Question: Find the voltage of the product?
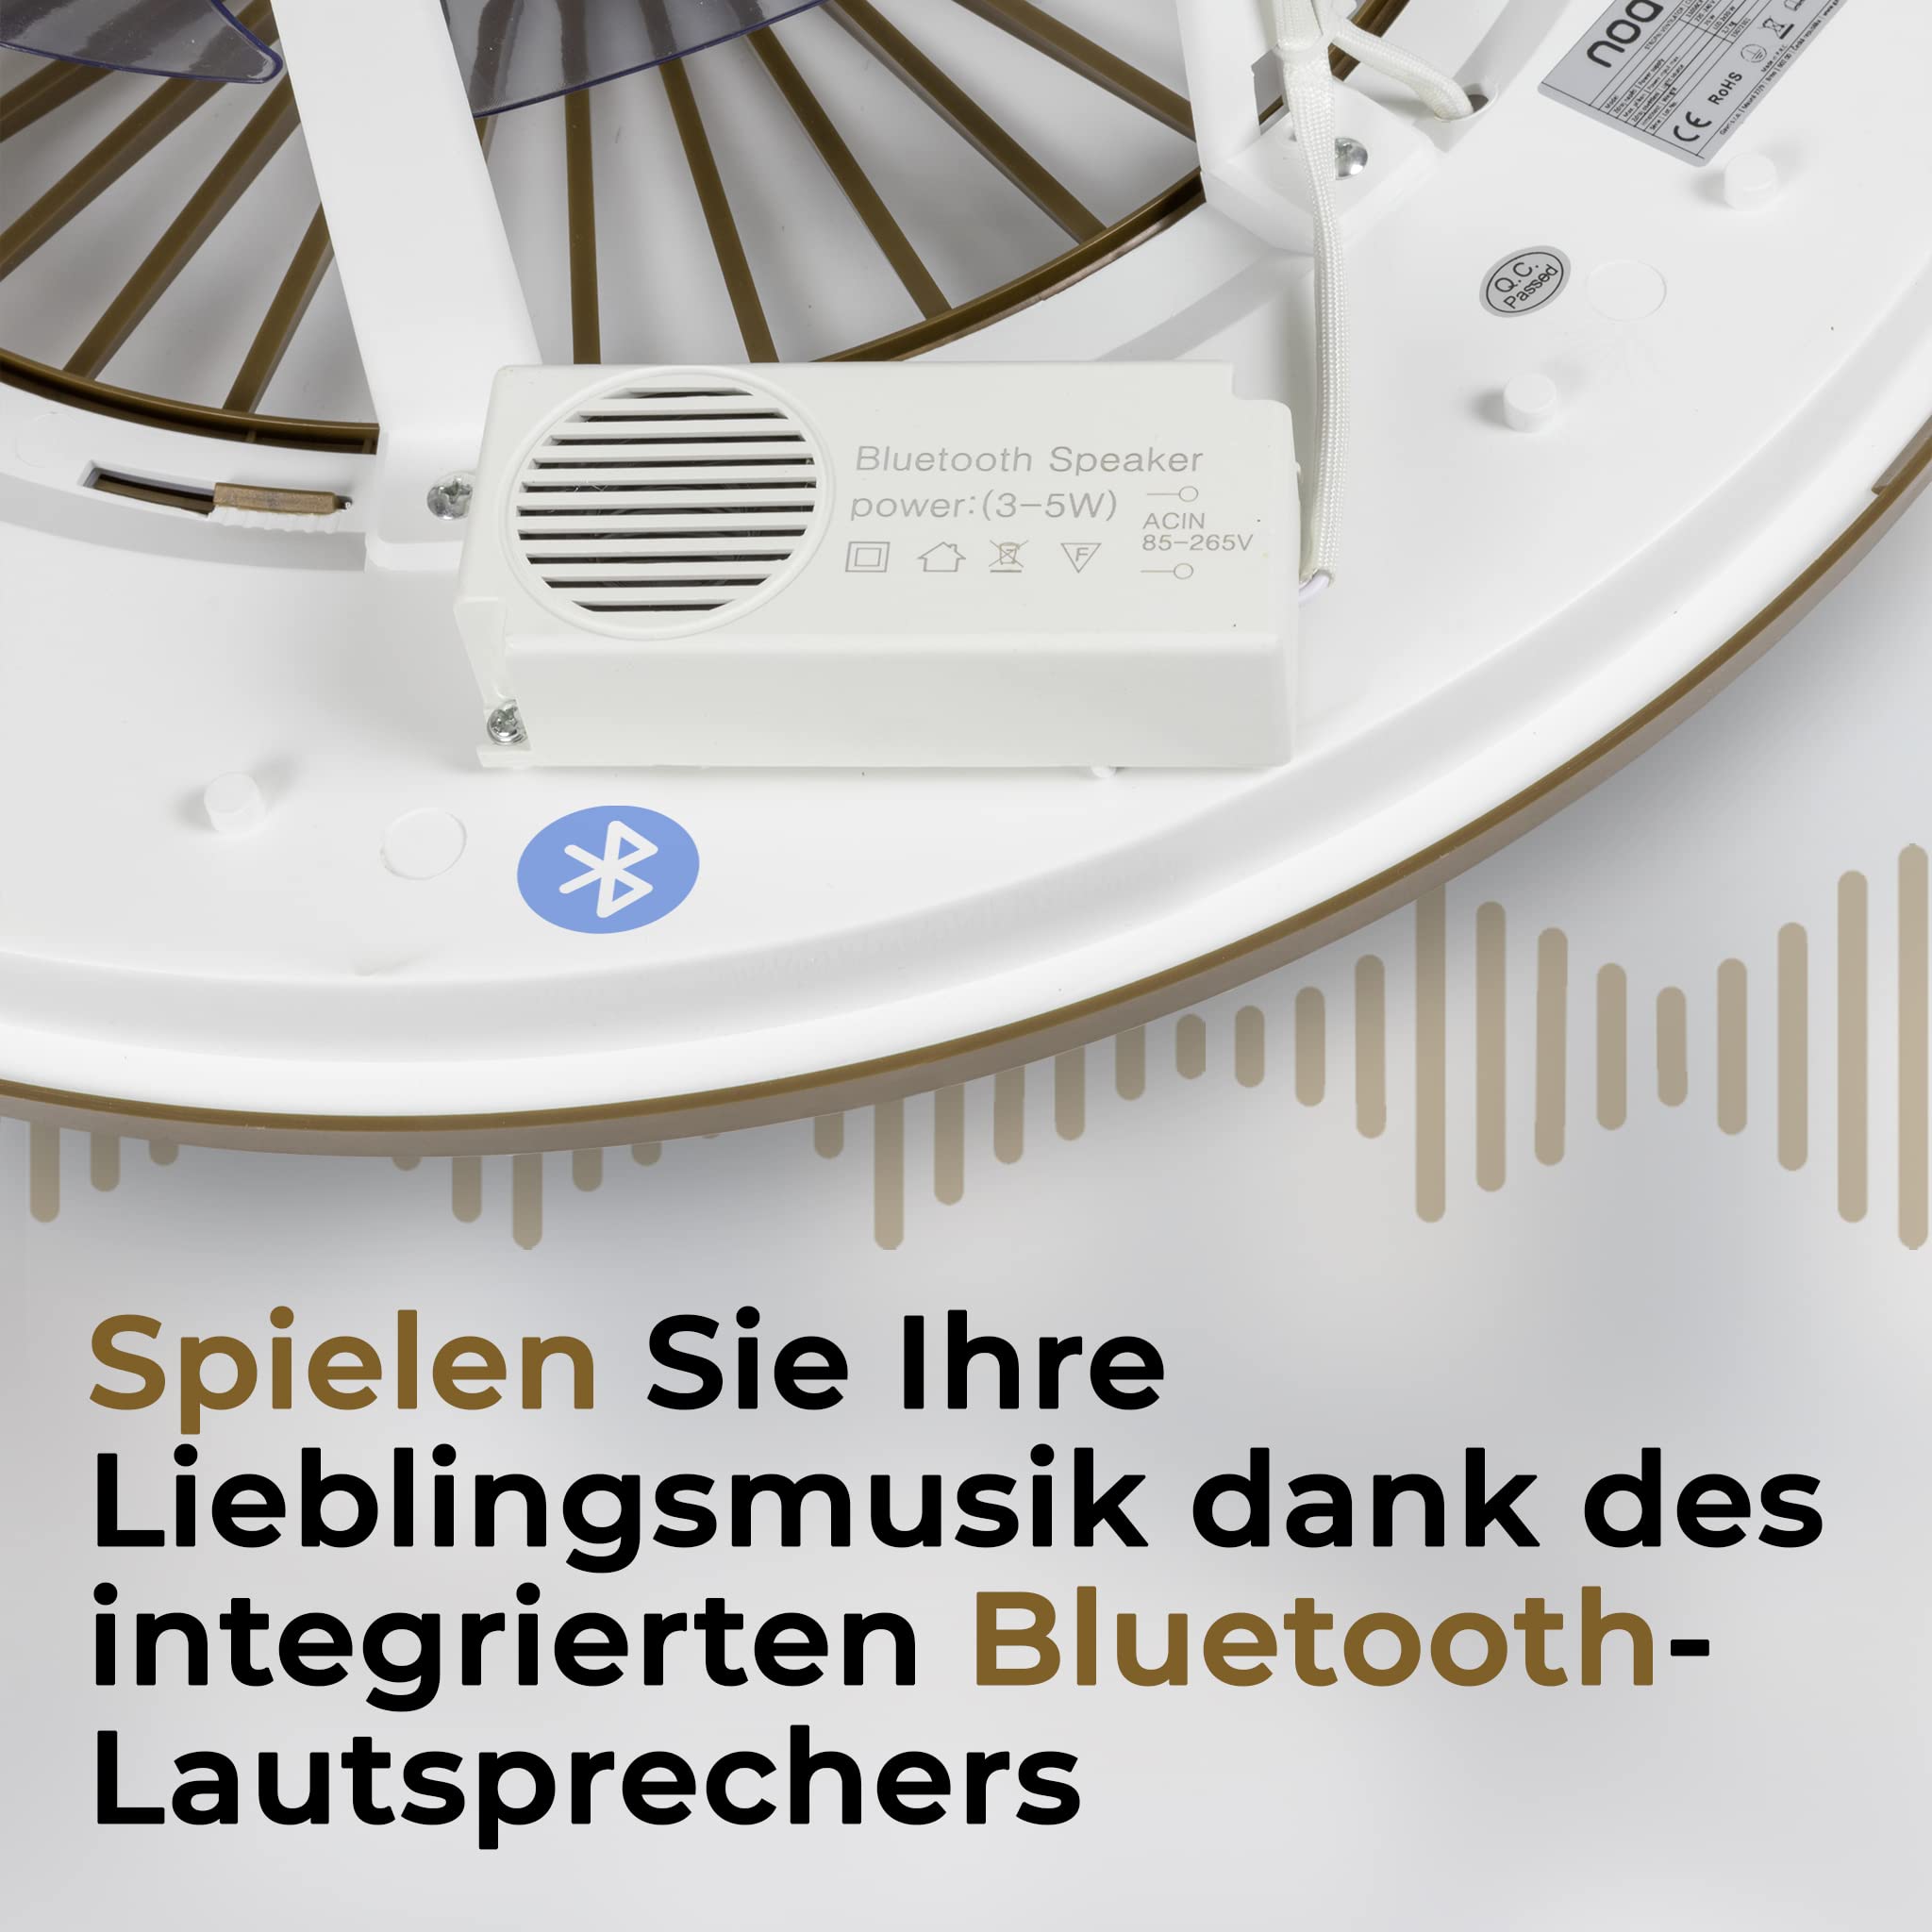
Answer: [85.0, 265.0] volt